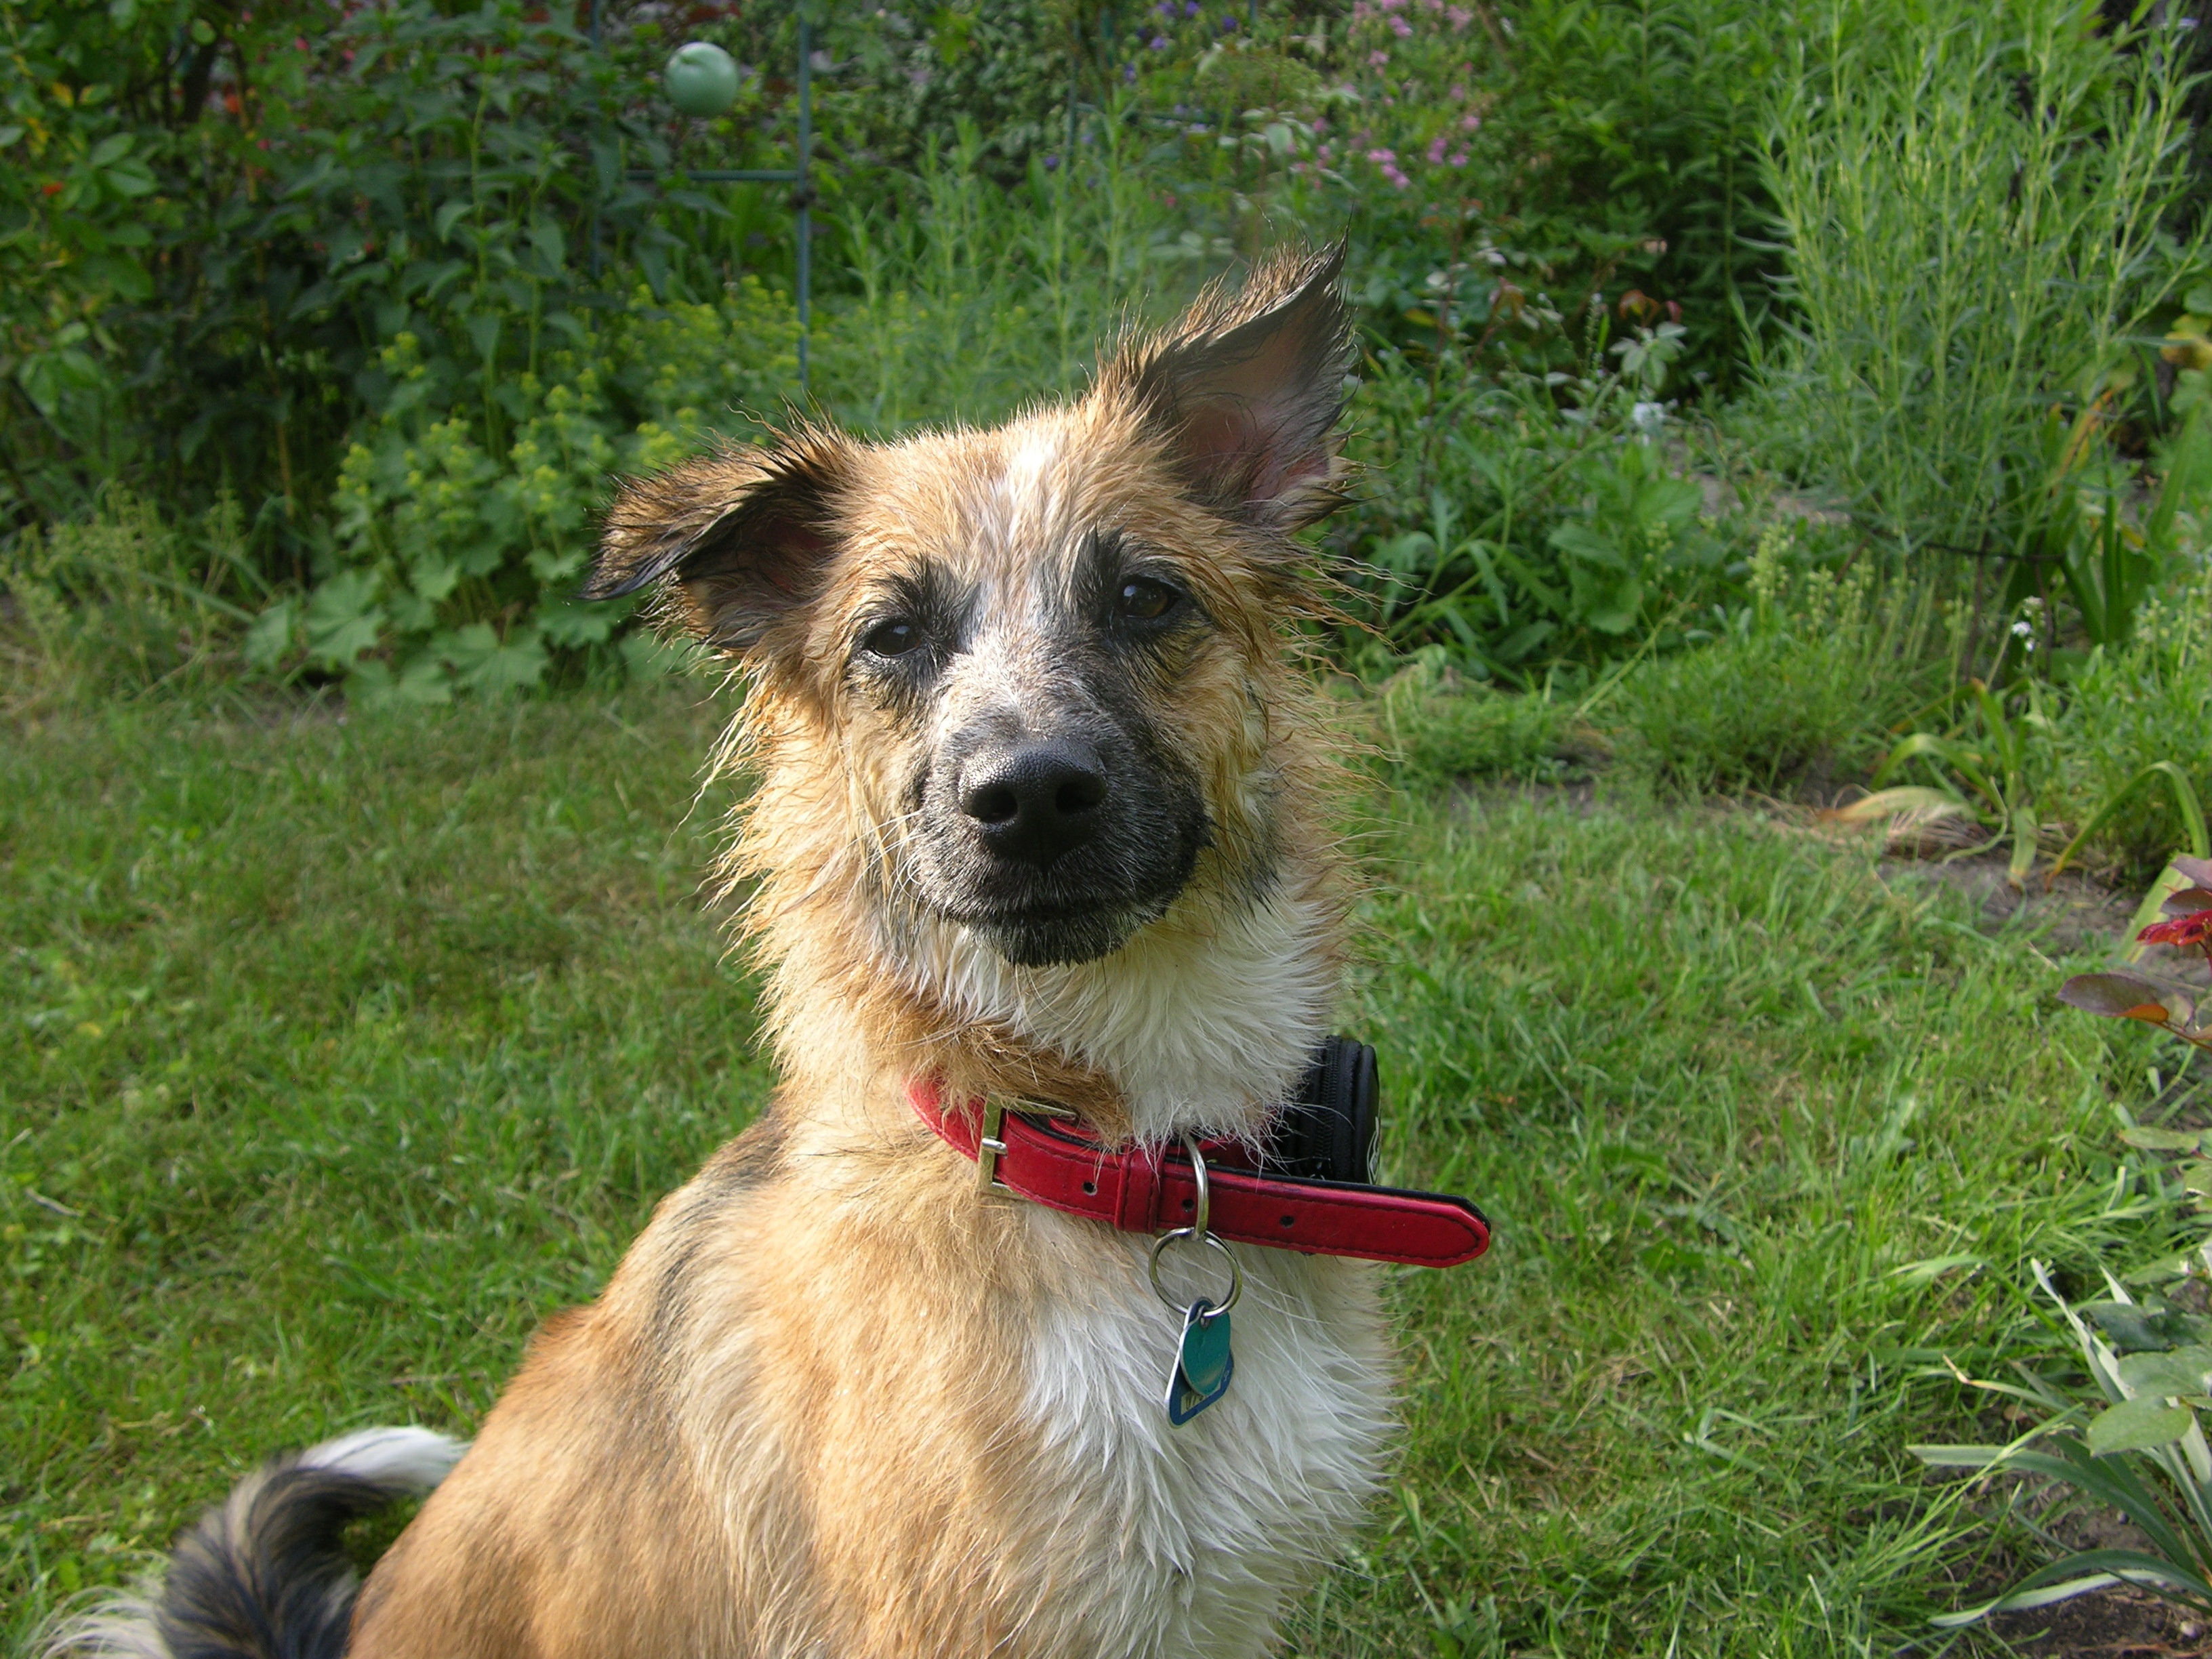
water, wet, dog, animal, summer, mammal, garden, vertebrate, attention, dog breed, terrier, pride, dear, animal portrait, wet fur, australian cattle dog, street dog, dog like mammal, australian terrier, dog breed group, norwich terrier